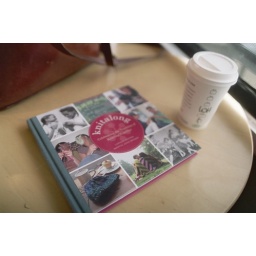
written by larissa golden brown and martin brown, some photos by: me! one pattern by: me!